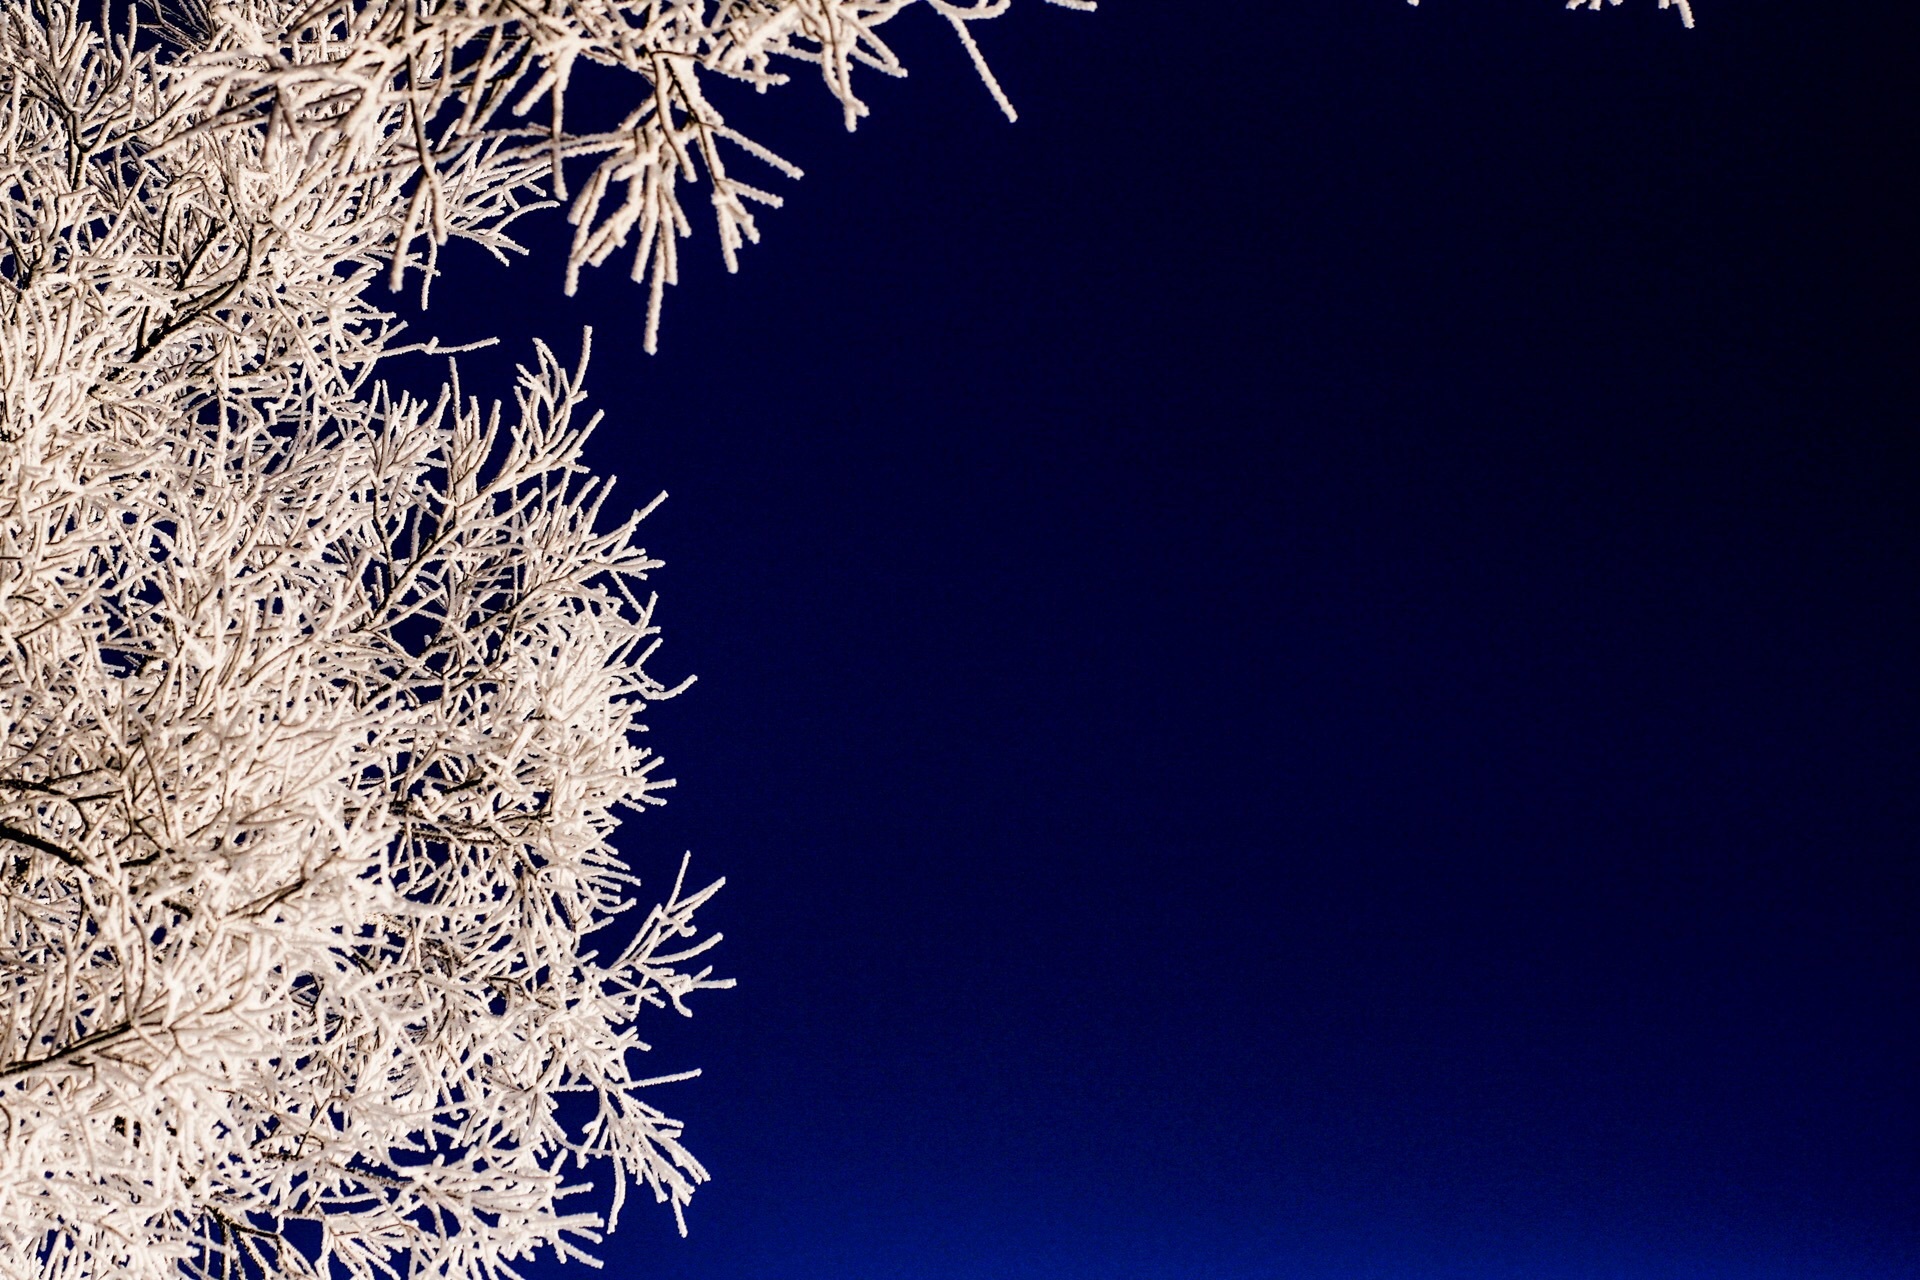
tree, nature, branch, cold, winter, sky, night, sunlight, flower, frost, reflection, snowy, frozen, winter landscape, december, freezing, snowball, outdoor air